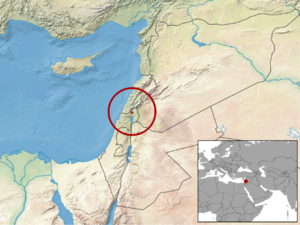
Latonia nigriventer ou discoglosse d'Israël, est une espèce d'amphibiens de la famille des Alytidae. Elle fait partie de la liste des 100 espèces les plus menacées au monde établie par l'UICN en 2012.